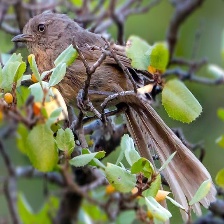
Species: WRENTIT
Scientific name: CHAMAEA FASCIATA